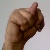
The image shows a hand gesture representing the letter 'N' in Indian Sign Language.